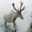
Label: deer